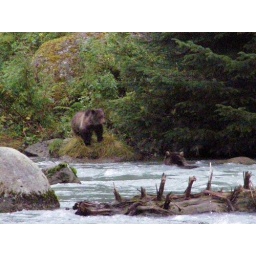
baby bear , watching mommy in the water , full zoom effect , Haines , Alaska